Anthrax (American band)

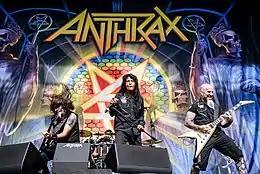
The band performing at Rockavaria in Germany, 2016

In late 2009, Anthrax confirmed their participation in several "Big Four" concerts with Metallica, Megadeth and Slayer as part of the 2010 Sonisphere Festival dates in Europe. John Bush decided that he did not want to commit to the band full-time, and left Anthrax for the second time. Joey Belladonna returned to the band in early 2010 for the Sonisphere dates as well as committing to record a new studio album with the band. In June 2010 Anthrax, Metallica, Megadeth and Slayer performed on the same bill for the first time ever at seven Sonisphere shows. The Sofia, Bulgaria show was broadcast in cinemas and later . The bands would also play a few shows in the U.S. the following year, including a concert at Yankee Stadium in September 2011.